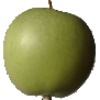
Label: apple_granny_smith